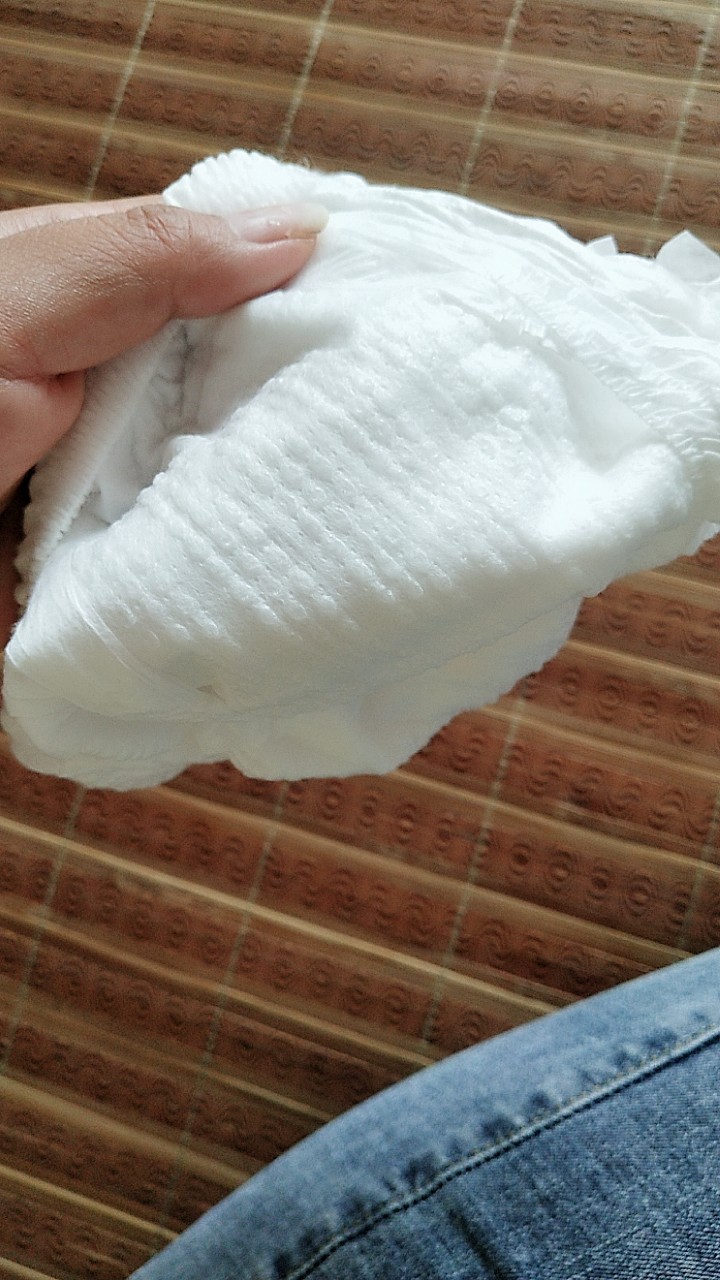
Label: trash